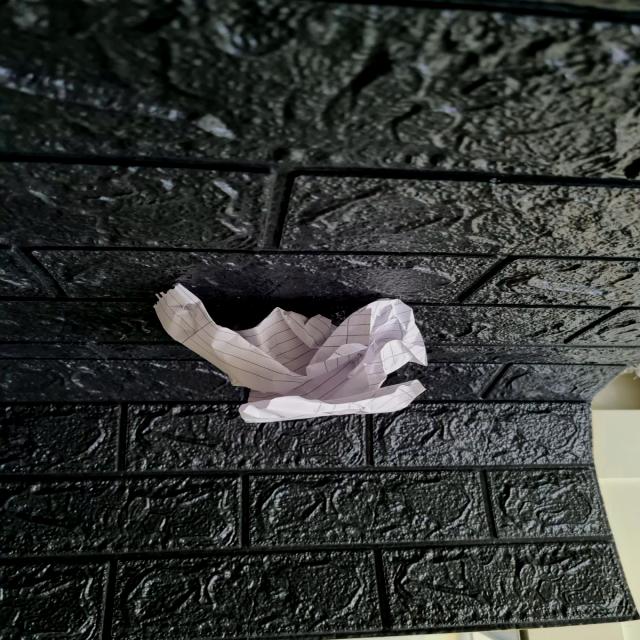
Label: tissues